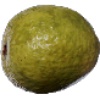
Label: guava